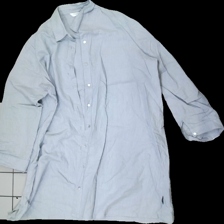
View: front
Type: Shirt
Category: Ladies
Brand: Not in the list
Brand text on label: Change
Colors: Grey
Material: 100% cotton
Cut: Regular, Long
Size: M
Season: All
Stains: Minor
Price range: 50-100
Recommended usage: Export